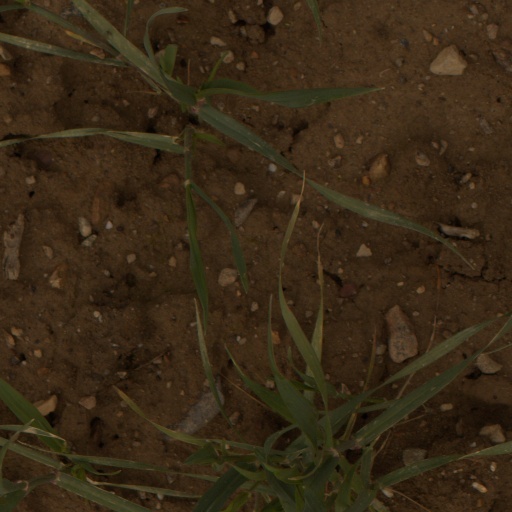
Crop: wheat